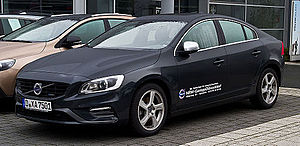
Volvo S60 / S60 (P24, 2010−) / Facelift
Volvo S60 er en stor mellemklassebil fra den svenske bilfabrikant Volvo Cars, som har været på markedet siden 2000.